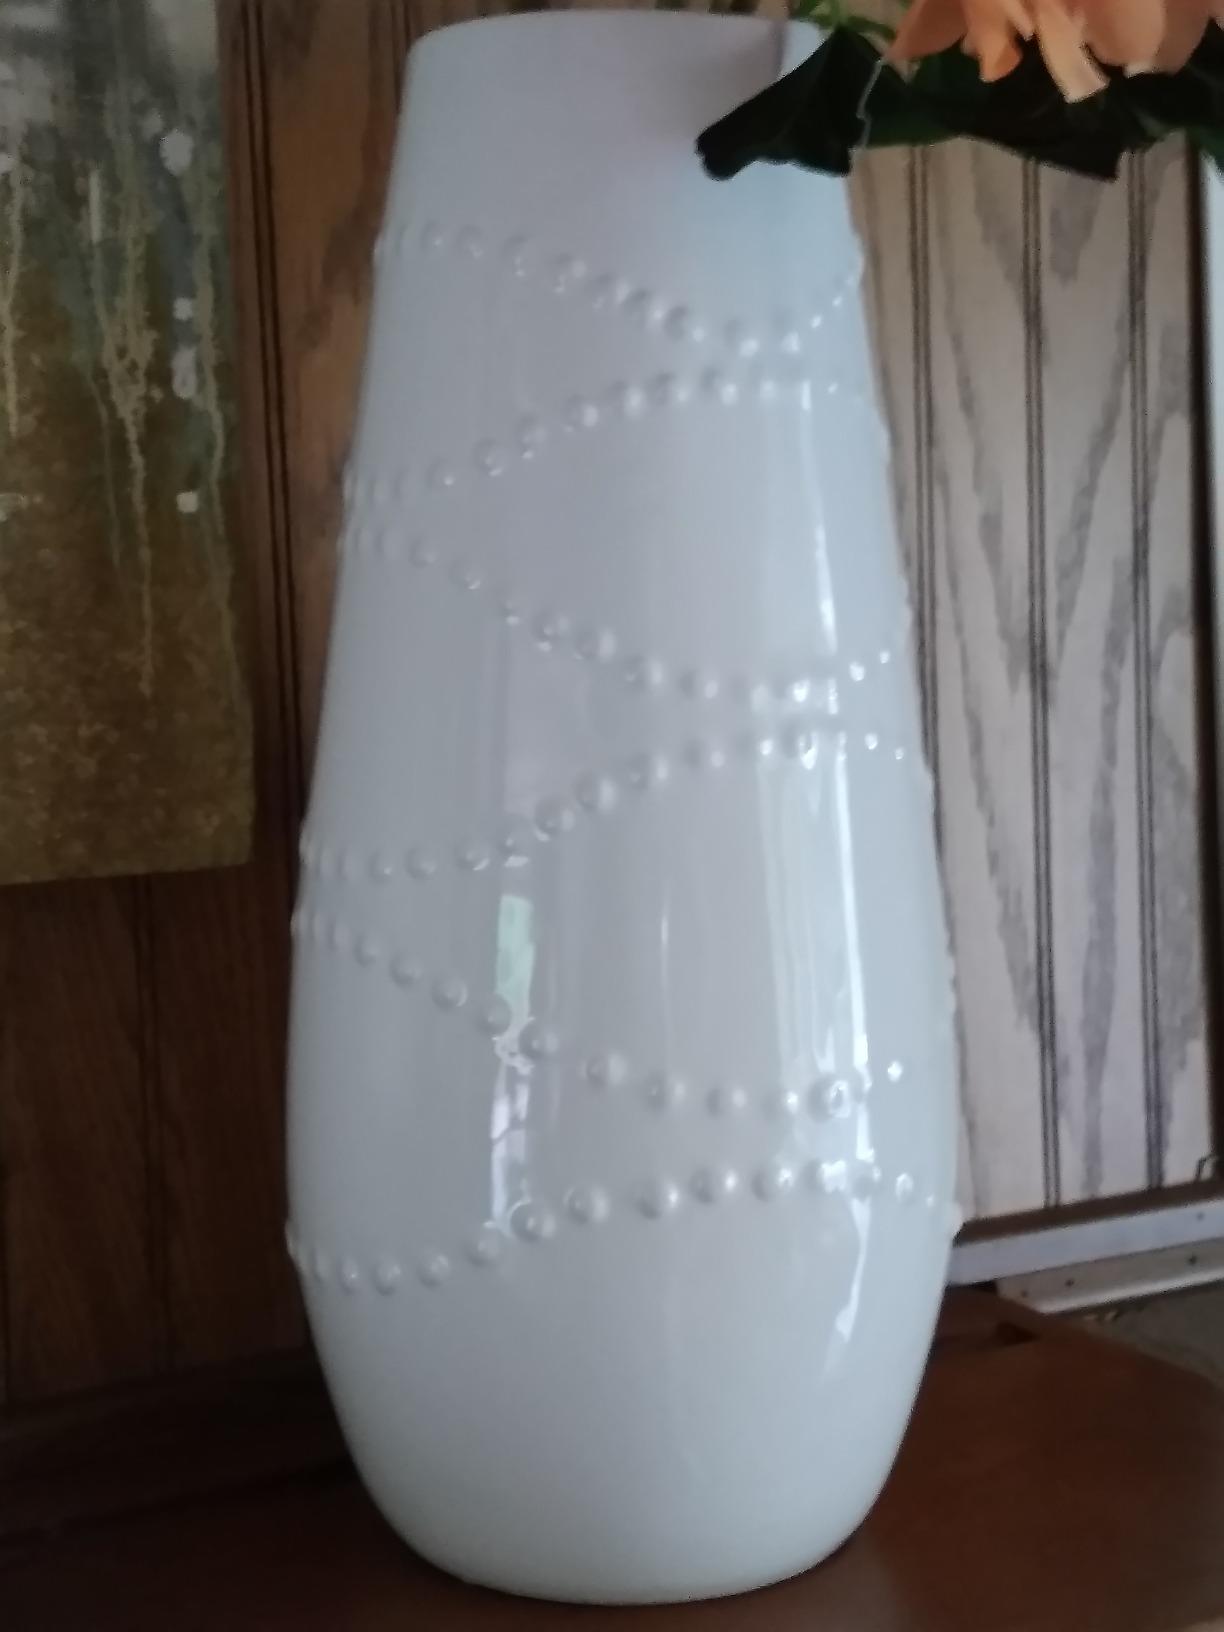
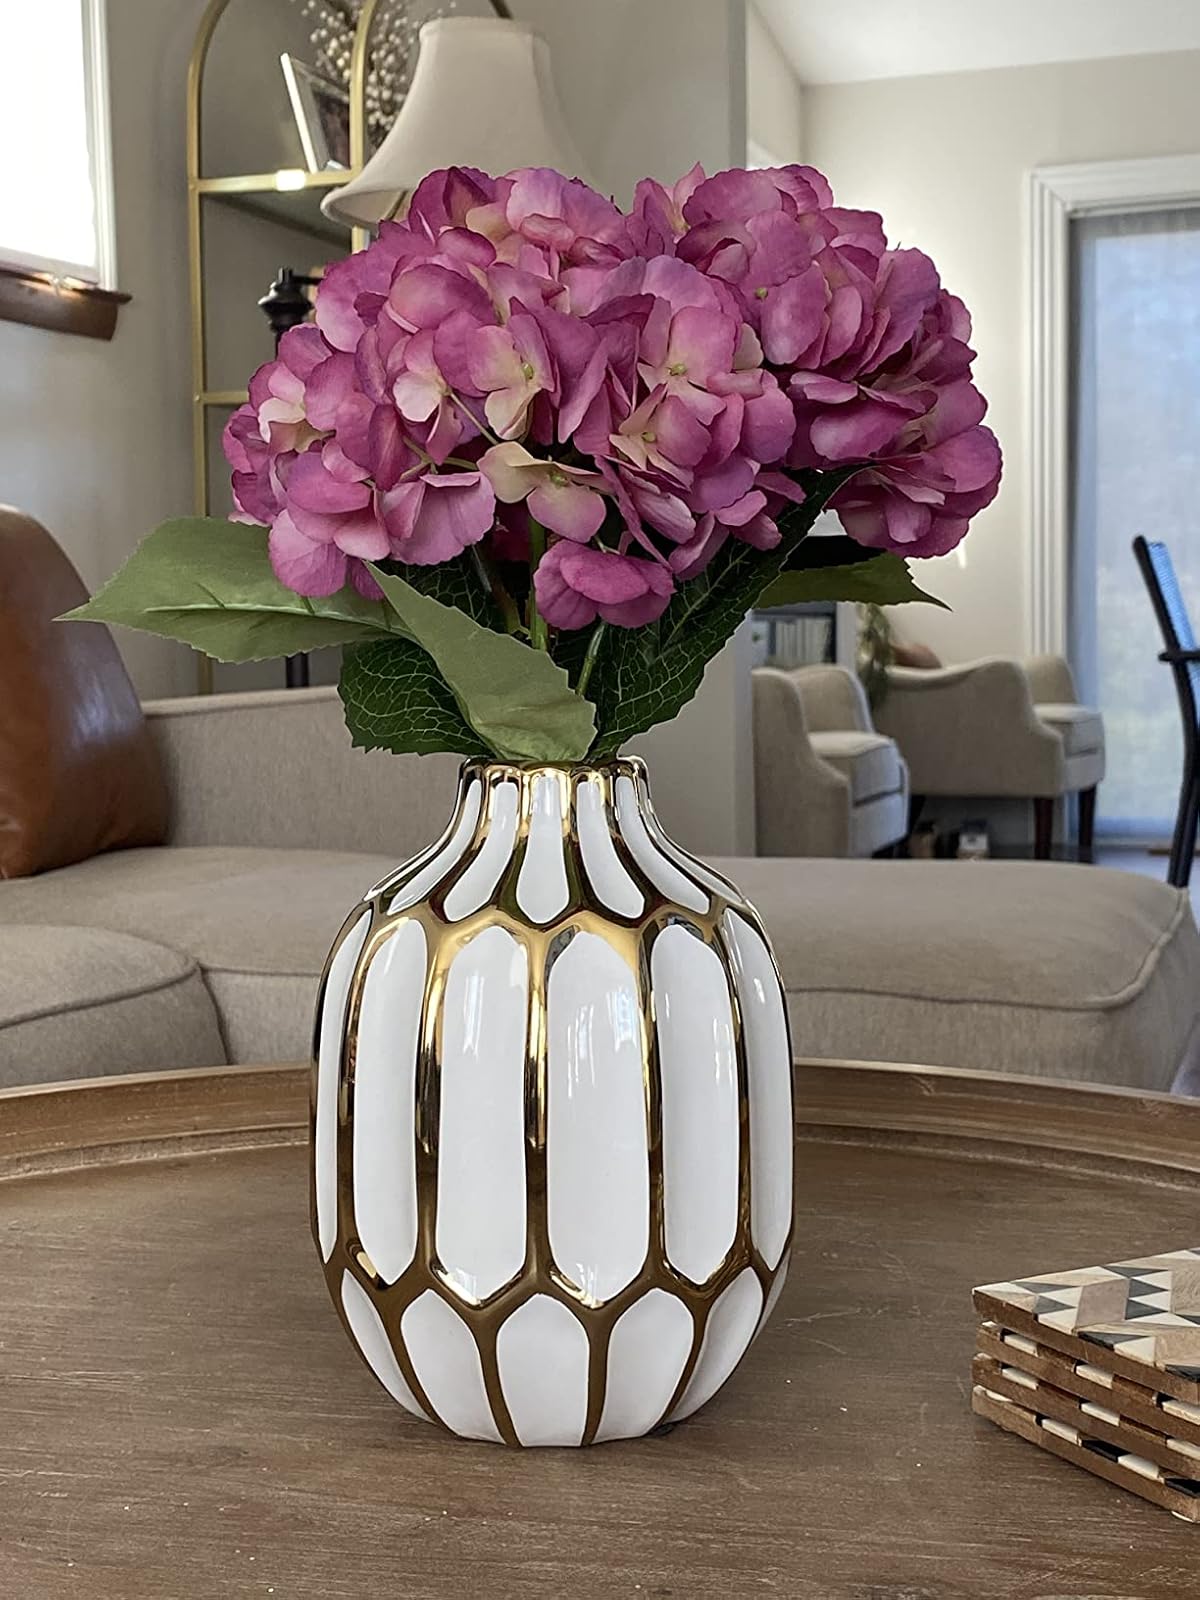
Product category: vase
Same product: no